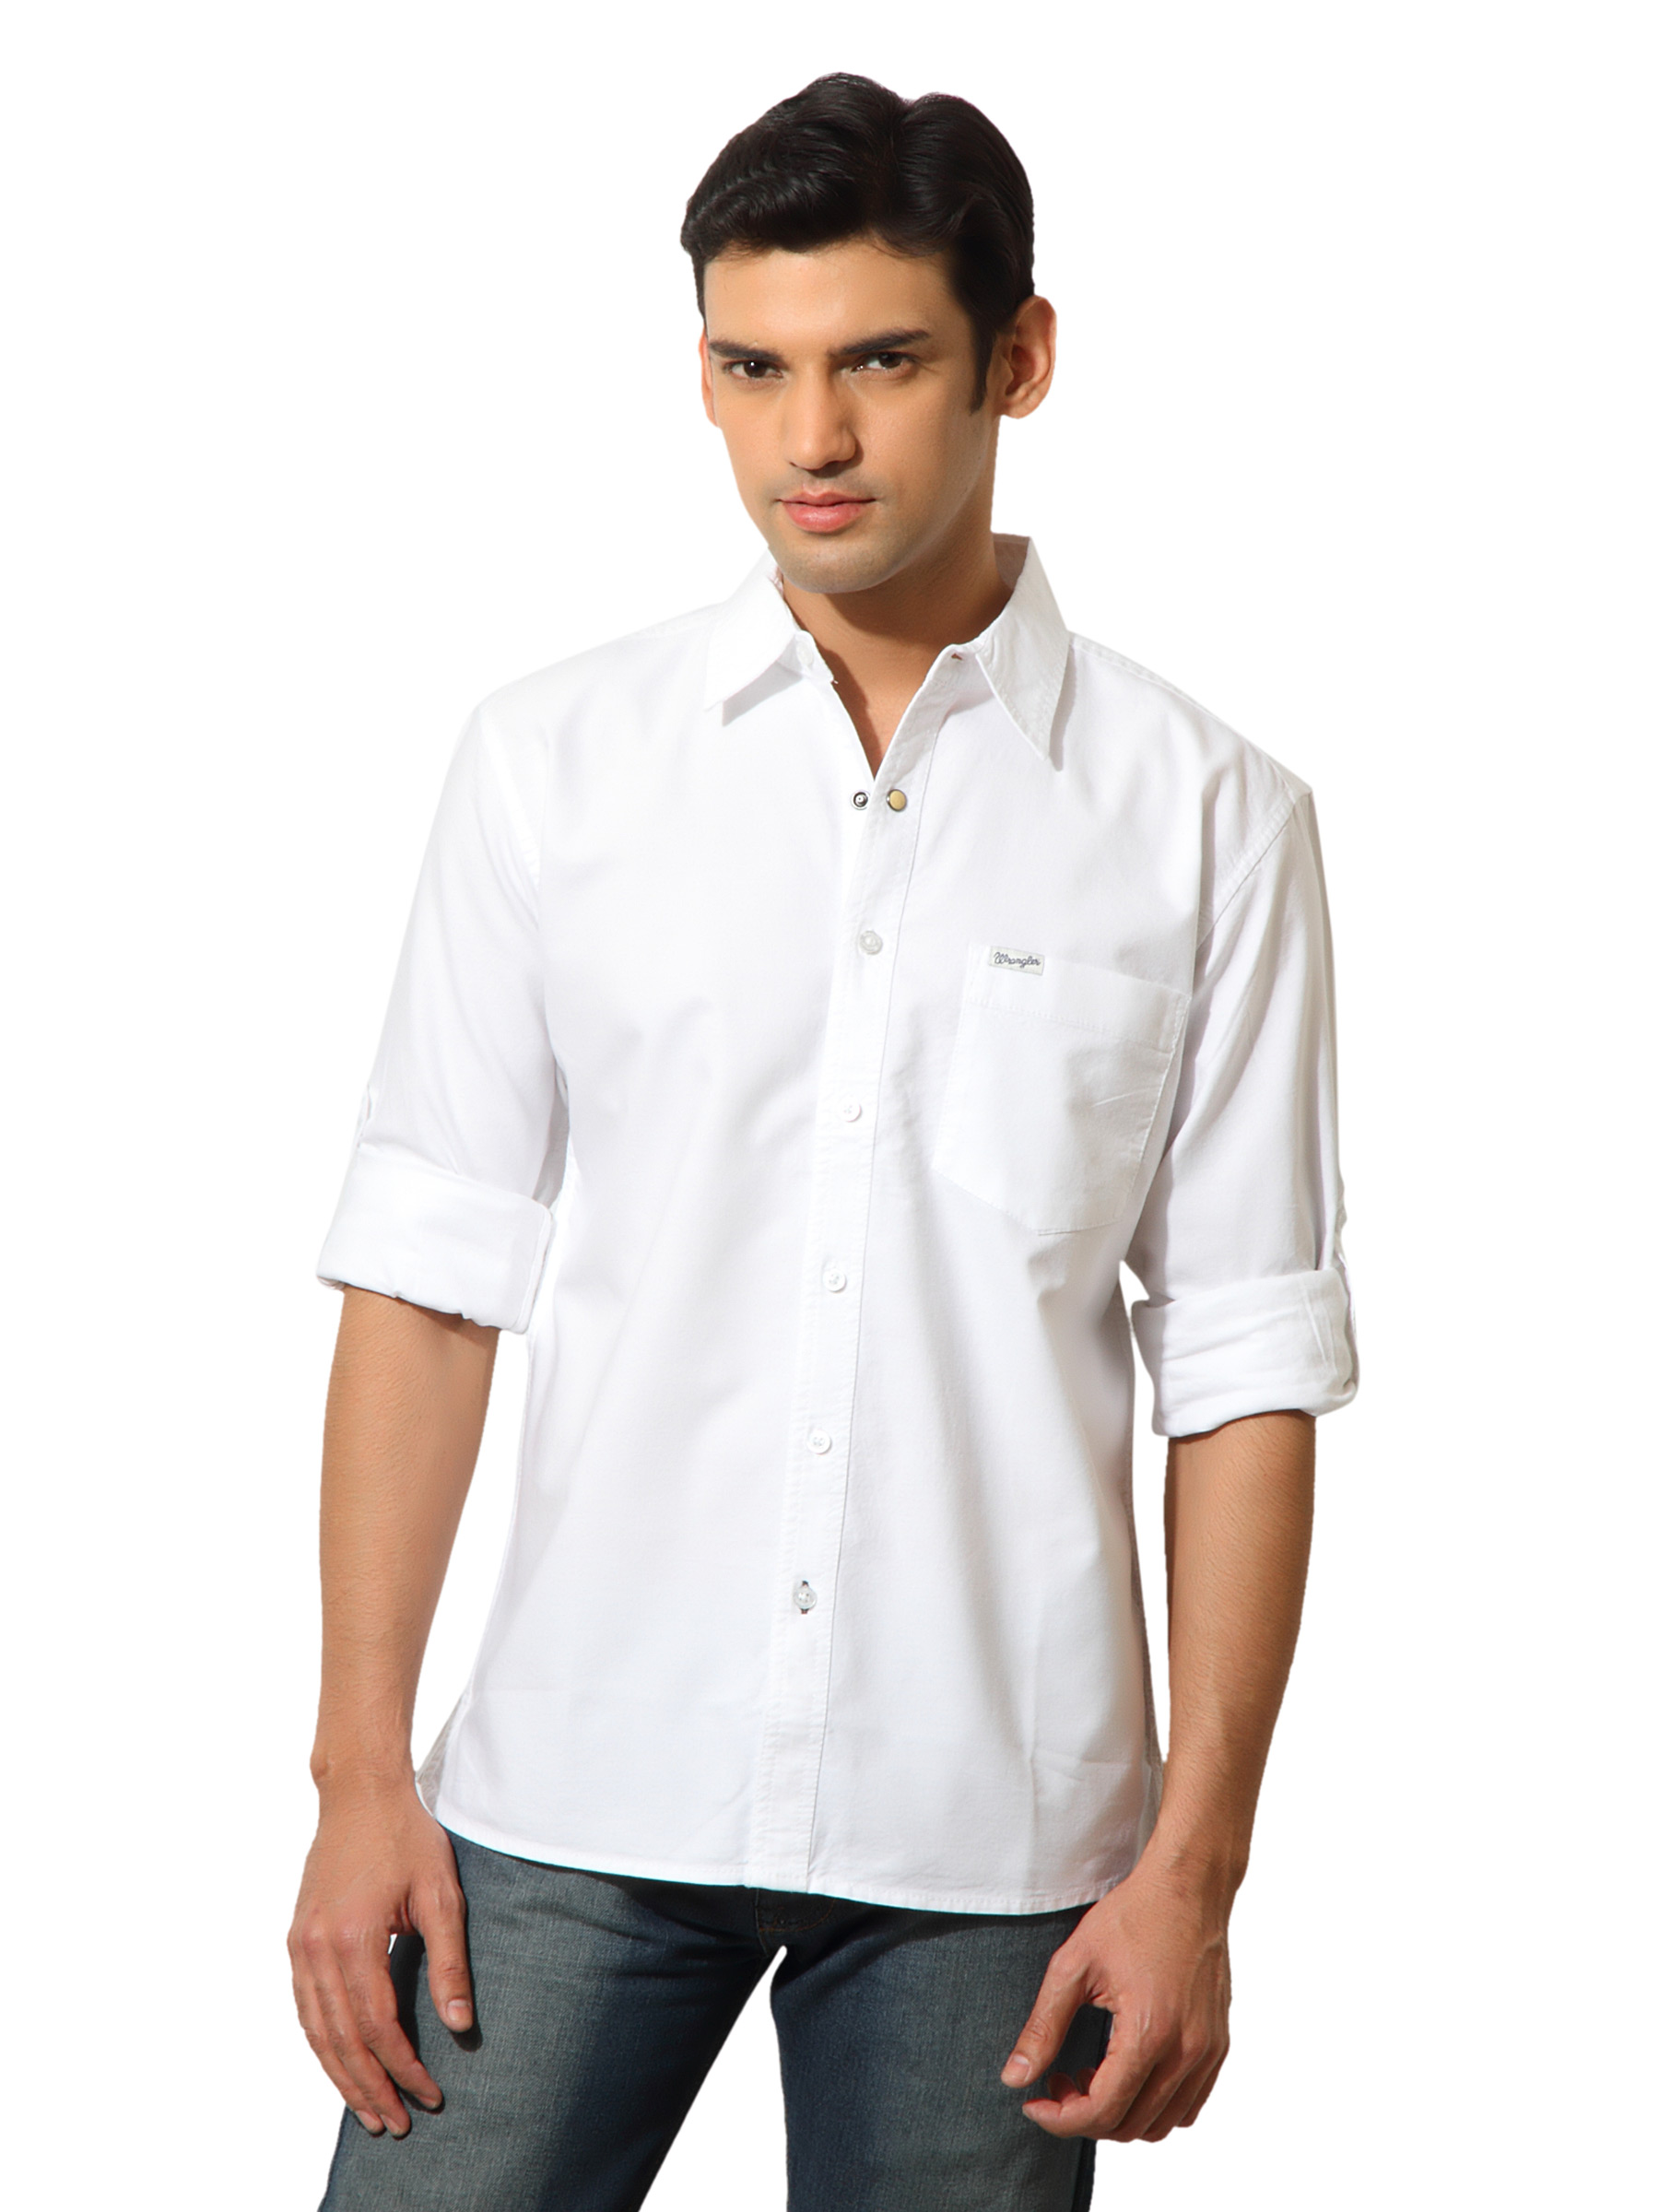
Wrangler Men Nimrod Oxford White Shirt
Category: Apparel / Topwear / Shirts
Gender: Men
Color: White
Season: Summer 2012
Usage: Casual